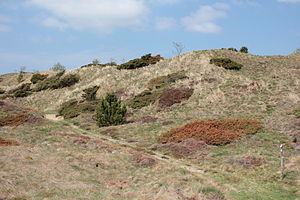
Tranum Aktieplantage
Lyngområde i plantagens vestlige afdeling
Tranum Aktieplantage
Tranum Aktieplantage er en plantage umiddelbar nord for Tranum i Jammerbugt Kommune, tilhørende Region Nordjylland.